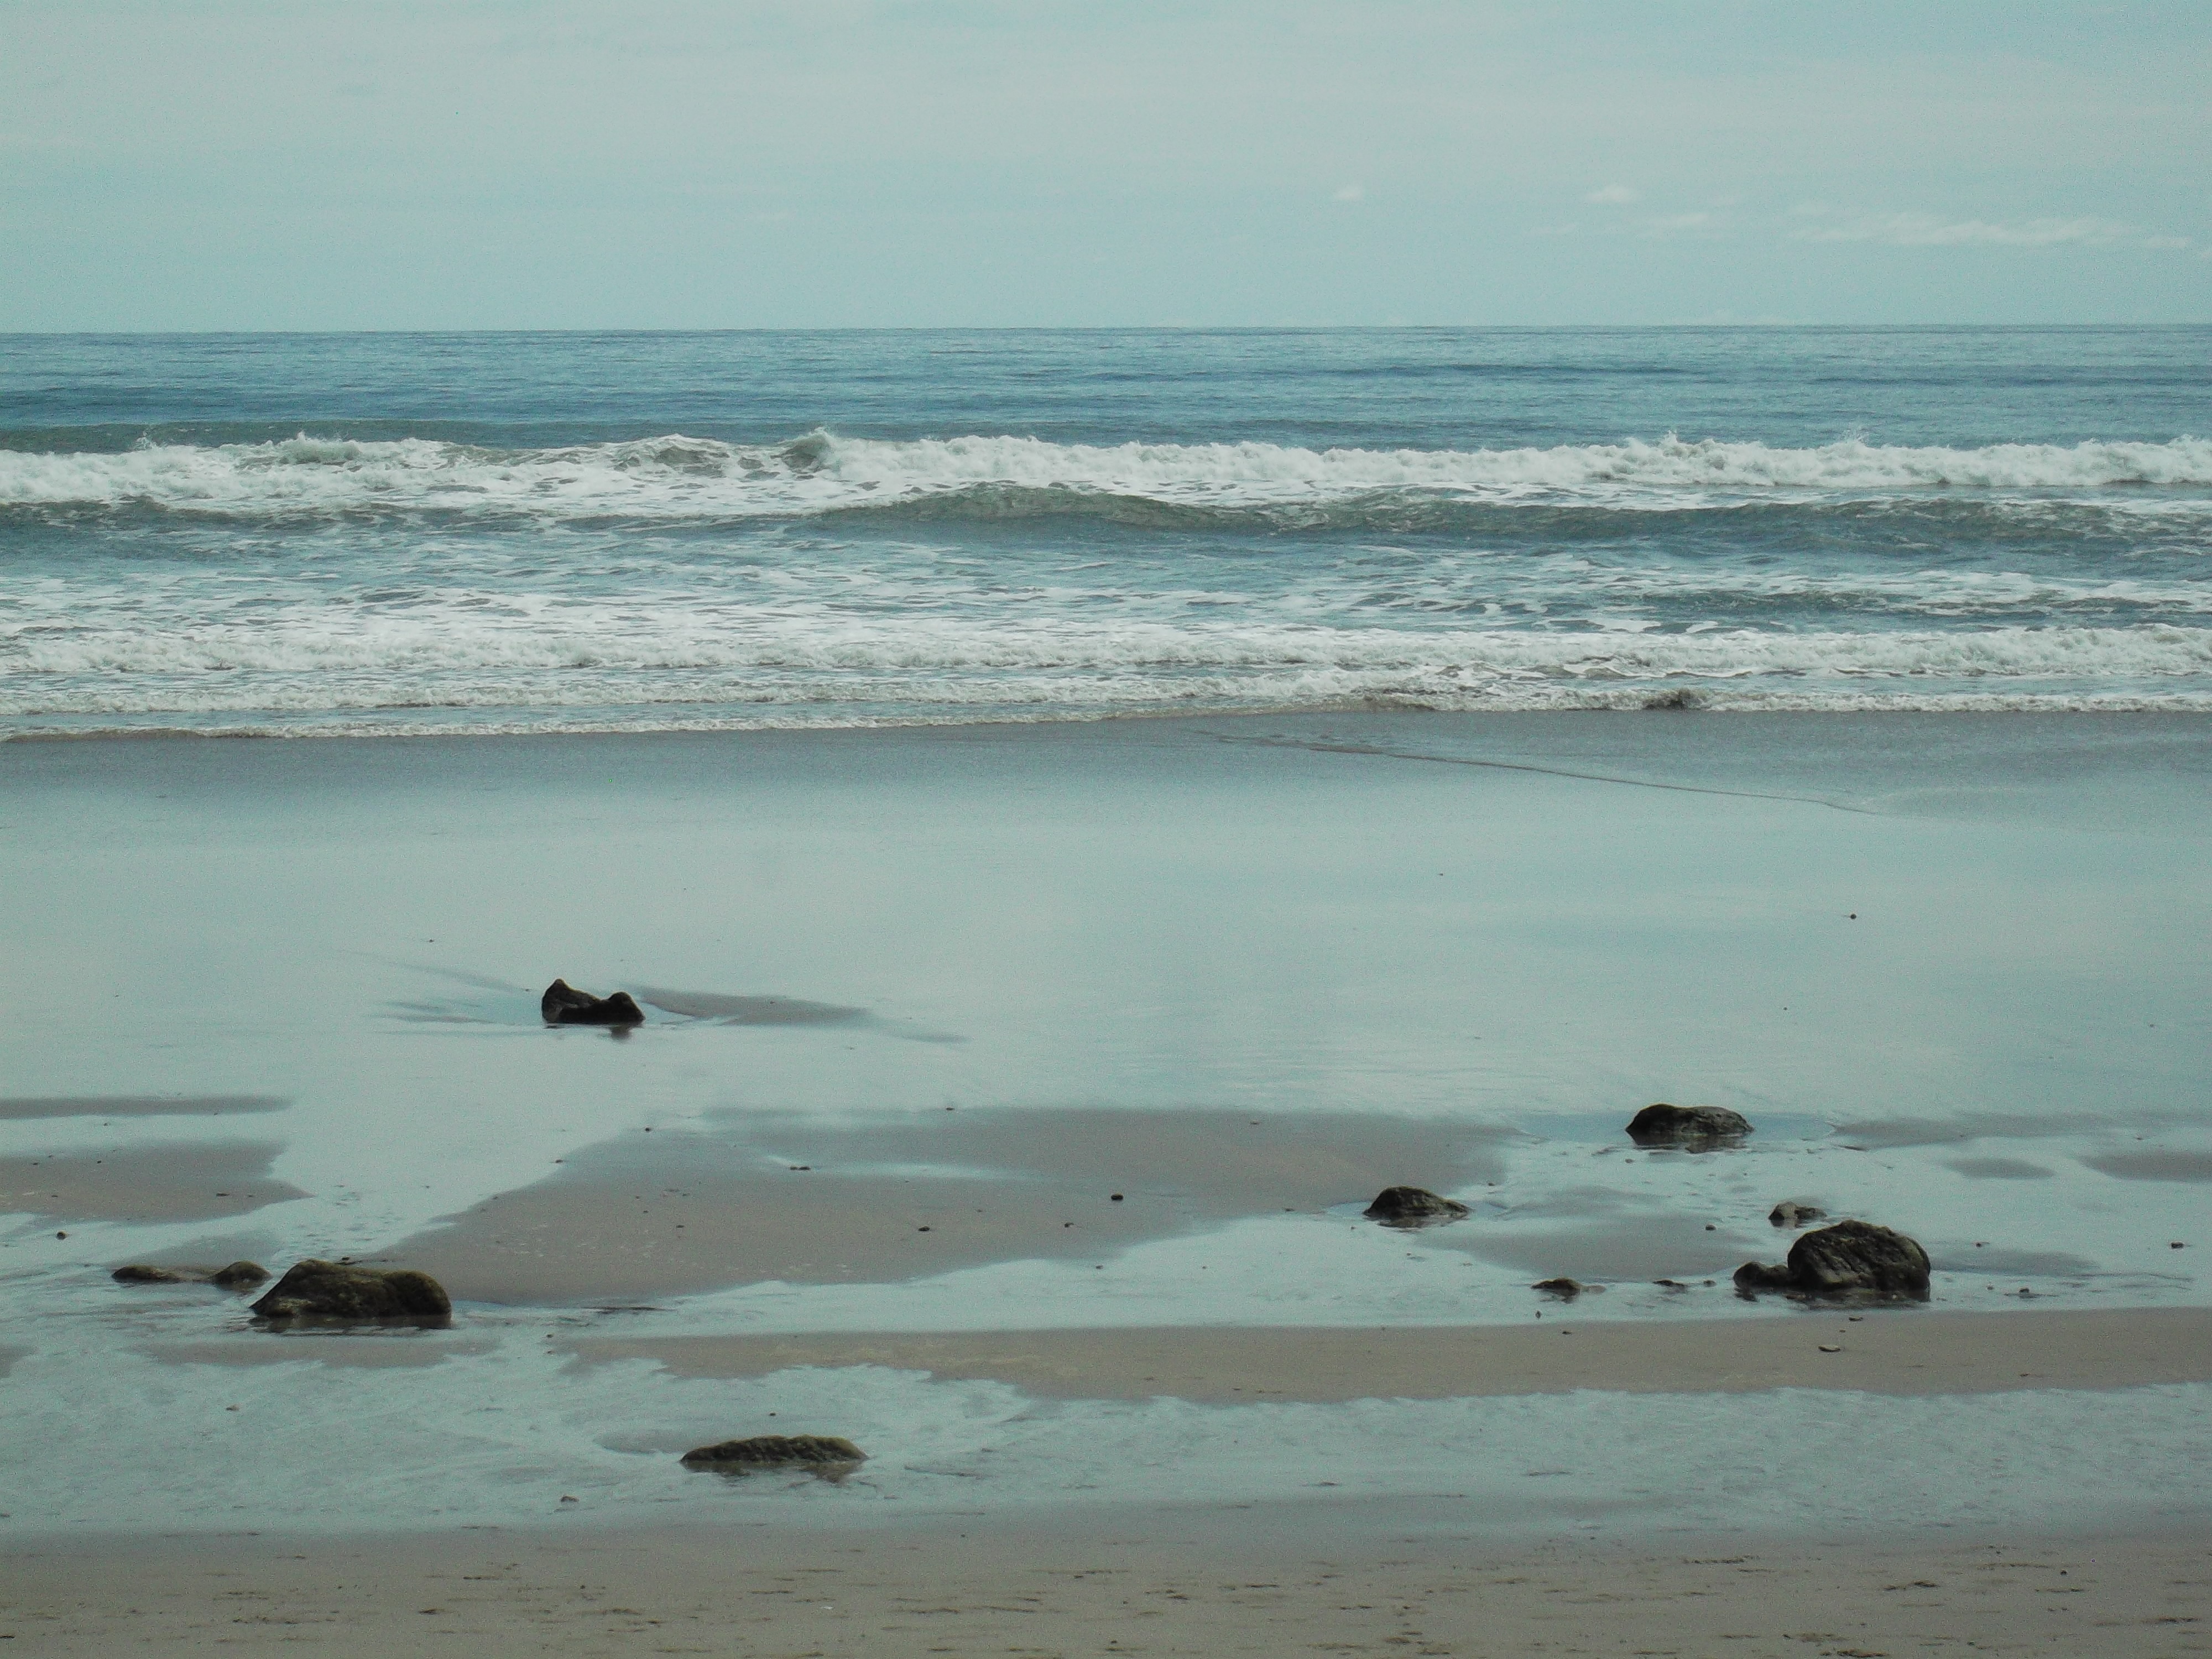
beach, sea, coast, sand, ocean, shore, wave, bay, body of water, cape, wind wave